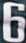
Number: 6